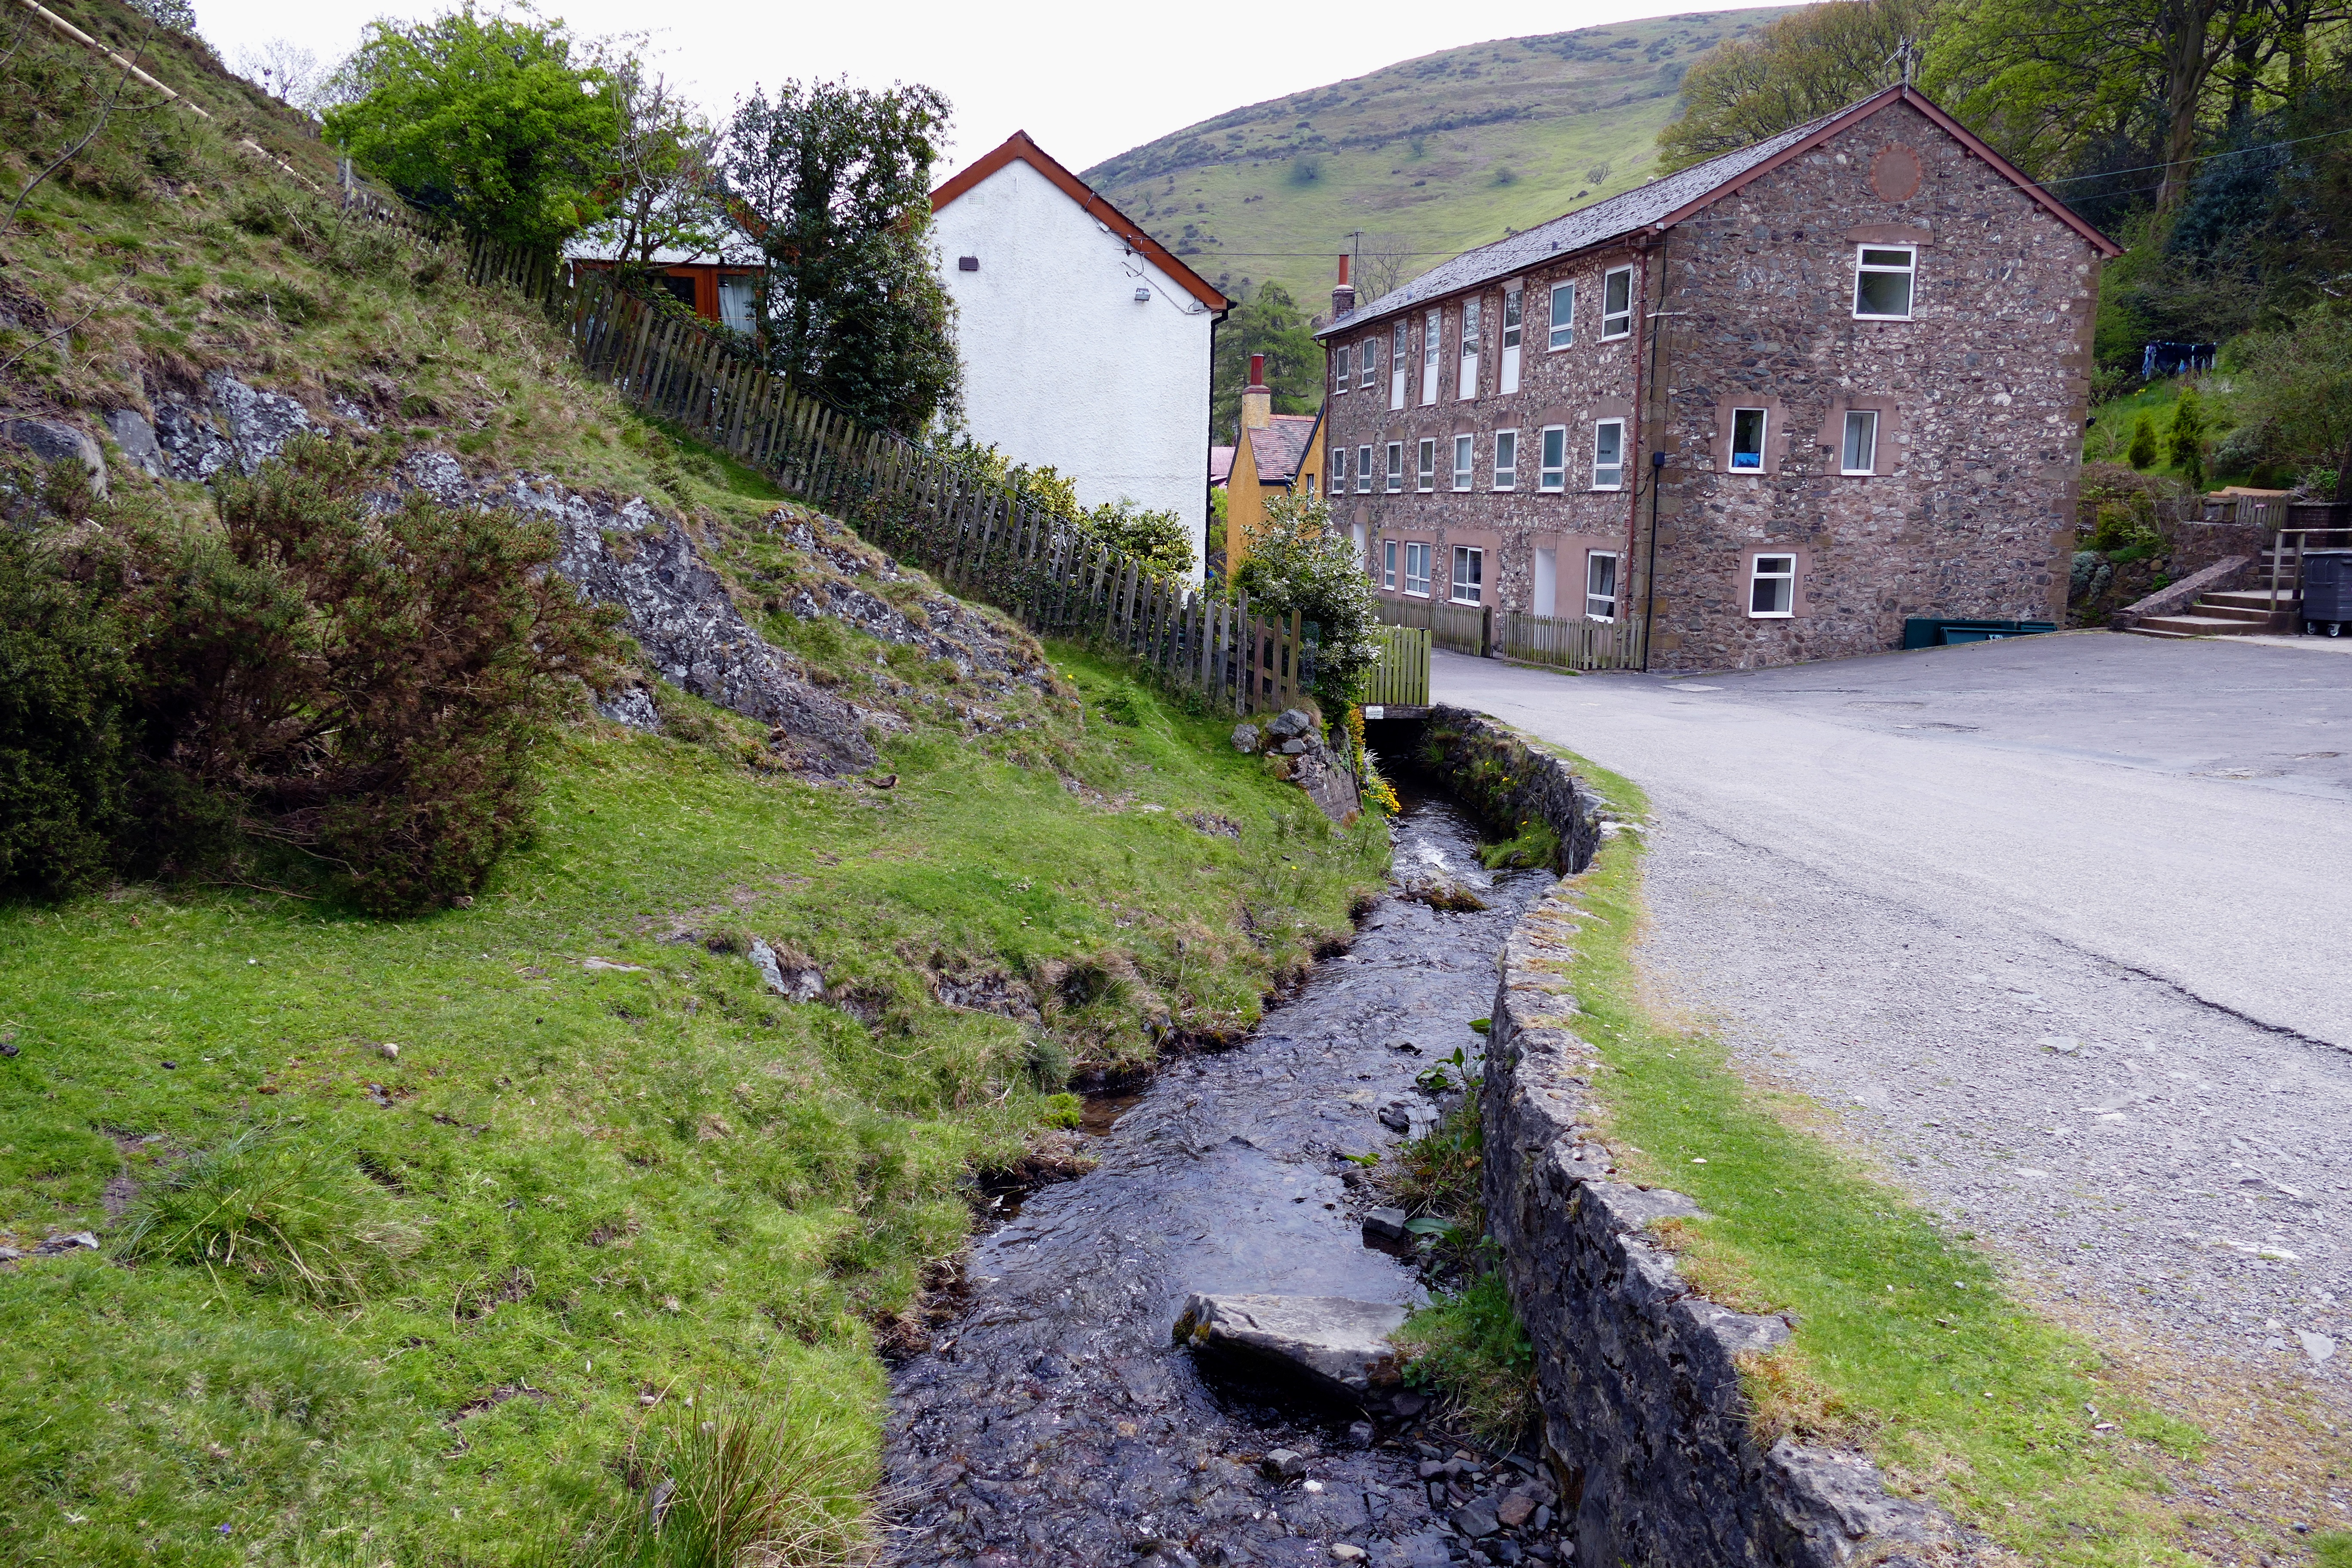
nature, path, walking, wood, track, trail, farm, countryside, wall, river, valley, country, hiker, village, walk, transport, stream, rural, scenic, cottage, scenery, exercise, lifestyle, health, waterway, uk, england, hills, mill, uphill, shropshire, middle, footpath, ditch, trekker, rambler, rural area, carding mill valley, carding, geological phenomenon